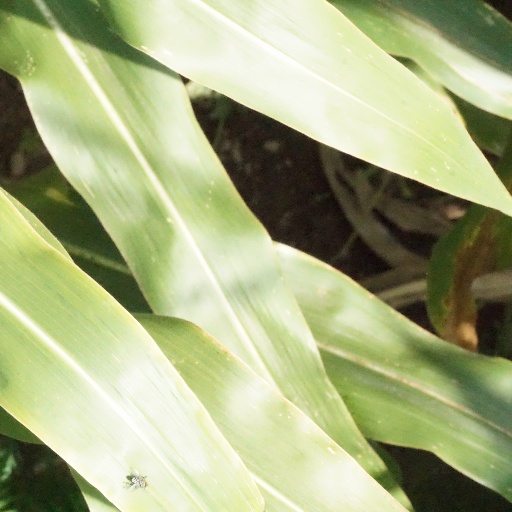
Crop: maize; corn